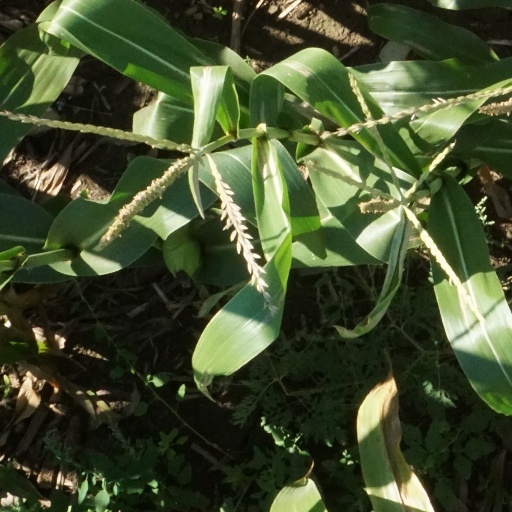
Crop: maize; corn